Yakovlev Yak-130

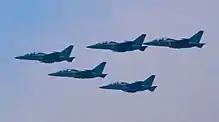
Yak-130s of the Bangladesh Air Force

In January 2014, Bangladesh ordered 24 Yak-130s. The aircraft are bought with an extended loan from Russia. Later the order has been reduced to 16 aircraft. The first batch of six aircraft was delivered on 20 September 2015. The second batch of five aircraft was delivered on 29 December 2015, while the next five were delivered by the first quarter of 2016.